Ted Kennedy

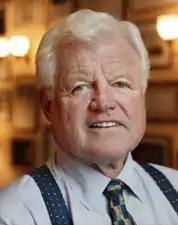
Portrait of Kennedy in the mid-2000s

The 1980 election saw the Republicans capture not just the presidency but the Senate as well, and Kennedy was in the minority party for the first time in his career. Kennedy did not dwell upon his presidential loss, but instead reaffirmed his public commitment to American liberalism. He chose to become the ranking member of the Labor and Public Welfare Committee rather than of the Judiciary Committee, which he would later say was one of the most important decisions of his career. Kennedy became a committed champion of women's issues, and established relationships with select Republican senators to block Reagan's actions and preserve and improve the Voting Rights Act, funding for AIDS treatment, and equal funding for women's sports under Title IX. To combat being in the minority, he worked long hours and devised a series of hearings-like public forums to which he could invite experts and discuss topics important to him. Kennedy could not hope to stop all of Reagan's reshaping of government, but was often nearly the sole effective Democrat battling him.